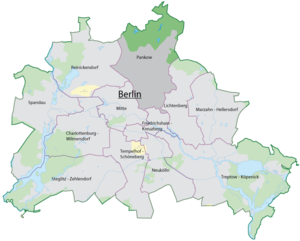
Pankow
Pankows placering i Berlin.
Pankow er en bydel i Berlin, Tyskland. Den blev dannet i 2001 ved at sammenlægge de tidligere bydele Prenzlauer Berg og Weißensee til én bydel under navnet Pankow. Pankow er med sine 358.073 indbyggere den indbyggermæssigt største bydel i Berlin. Den strækker sig over et areal 103.07 km² og er således andenstørst målt på areal, kun overgået af Treptow-Köpenick. Pankows borgmester har siden 2006 været Matthias Köhne.